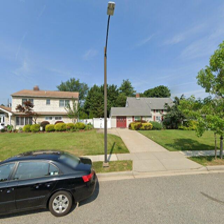
Label: streetView